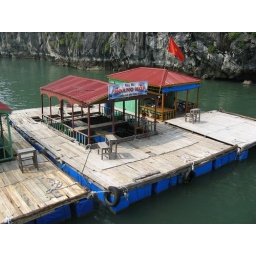
house boat in the bay